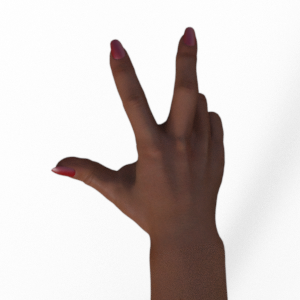
Label: scissors